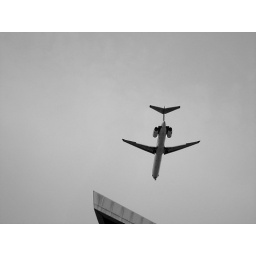
Passenger plane flying over Taipei Flora Expo.